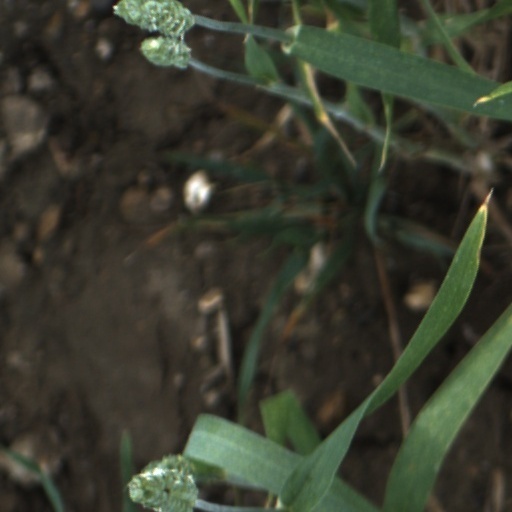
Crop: wheat